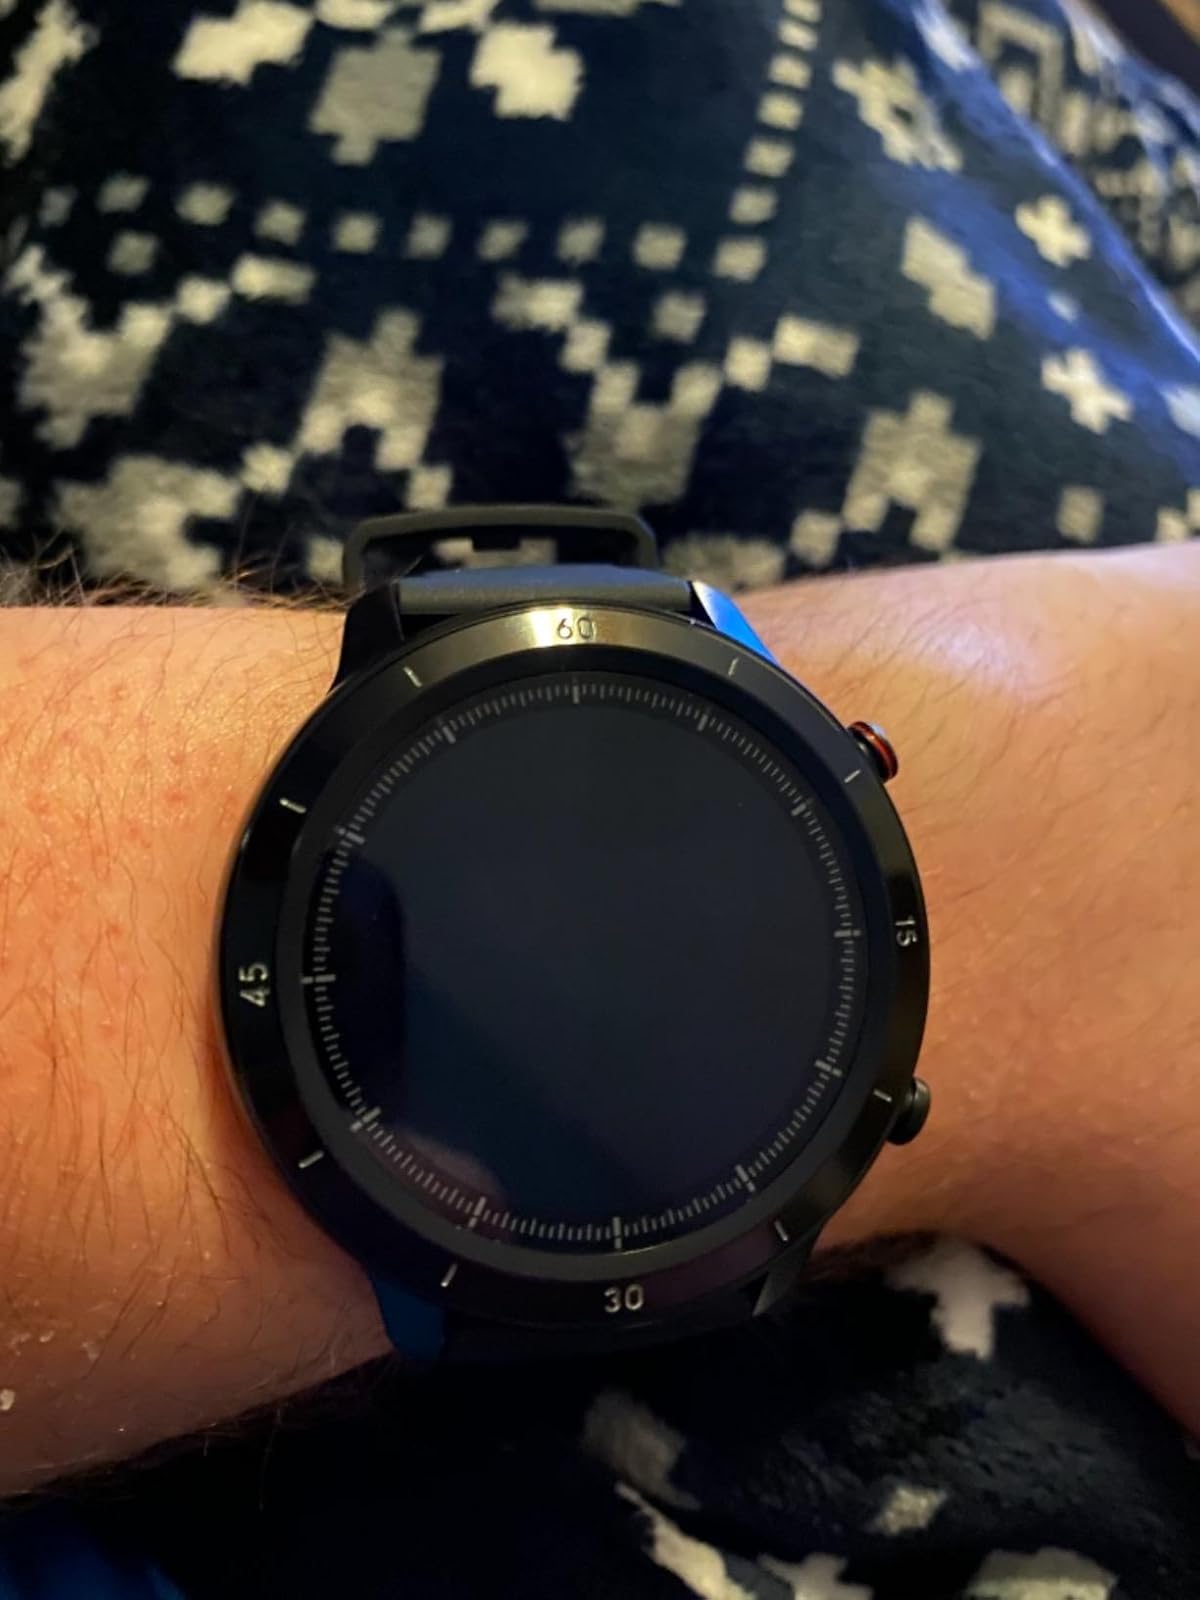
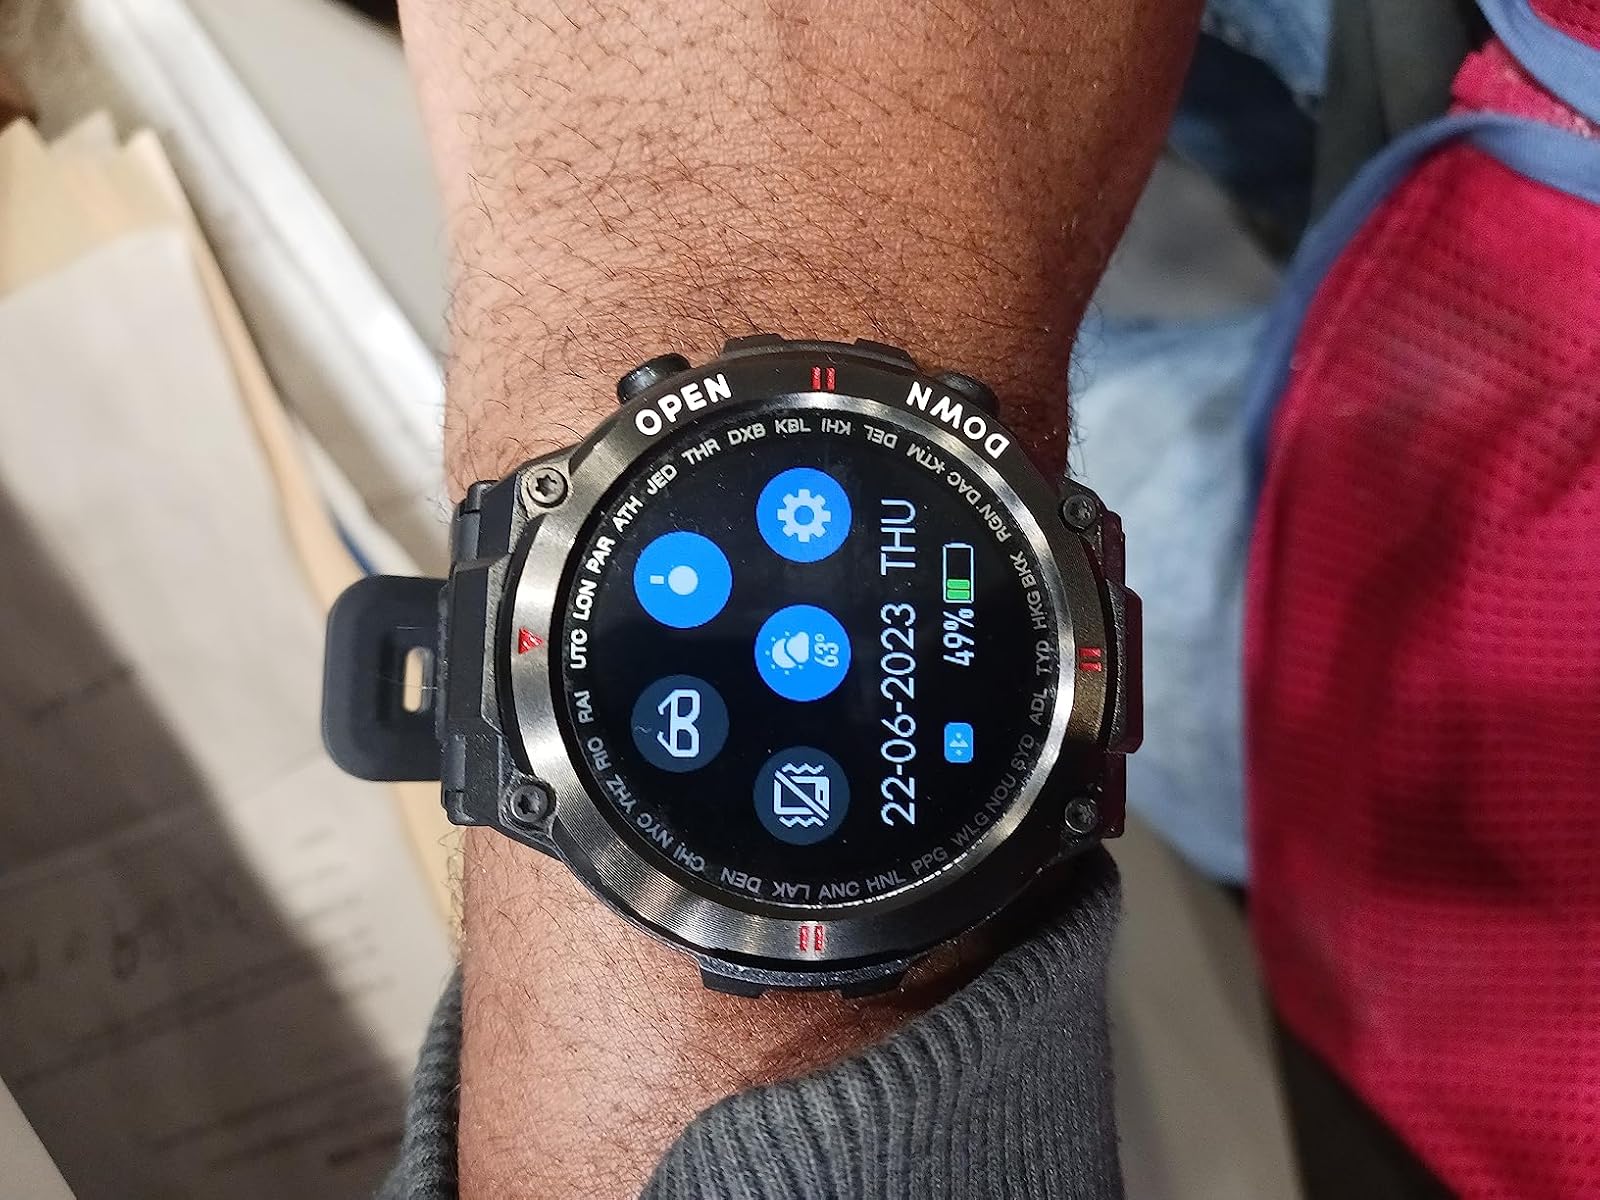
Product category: smartwatch
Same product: no